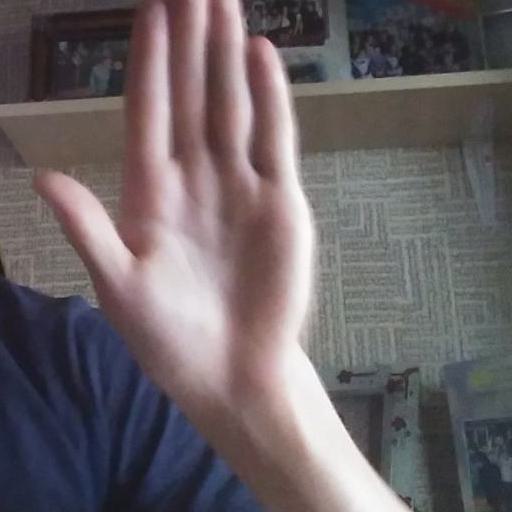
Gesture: stop